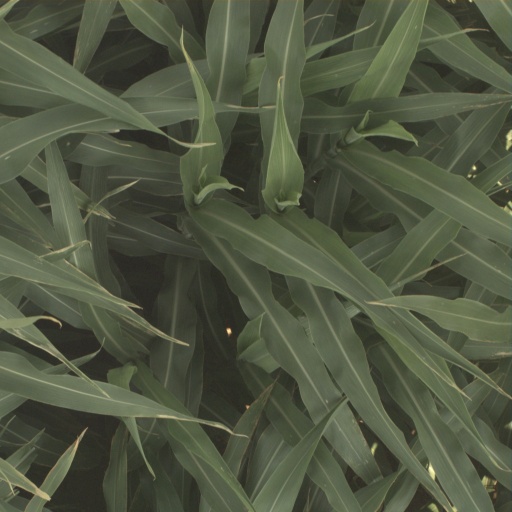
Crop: sorghum